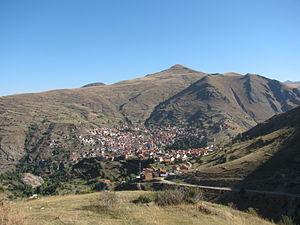
Restelicë en albanais et Restelica en serbe latin est une localité du Kosovo située dans la commune/municipalité de Dragash/Dragaš et dans le district de Prizren/Prizren. Selon le recensement de 2011, elle compte 4 698 habitants.
La municipalité de Gora est une subdivision administrative du Kosovo définie par la Serbie. Selon le recensement kosovar de 2011, elle compte 14 735 habitants. Le centre administratif du district est la ville de Dragash/Dragaš.